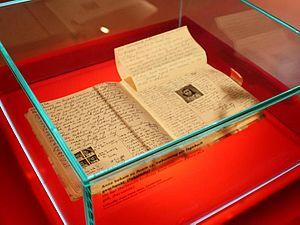
Un journal intime est un ensemble de notes datées, présentant le plus souvent les actions, les réflexions ou les sentiments de l’auteur, appelé diariste, qui s'exprime principalement à la première personne. Le journal intime est un type d'écrit autobiographique.
Le Journal d'Anne Frank est le livre composé du journal intime tenu par Anne Frank, jeune fille juive allemande exilée aux Pays-Bas, lorsqu'elle se cache à Amsterdam, pendant deux ans, avec sa famille et quatre amis, au cours de l'occupation des Pays-Bas par l'Allemagne nazie.